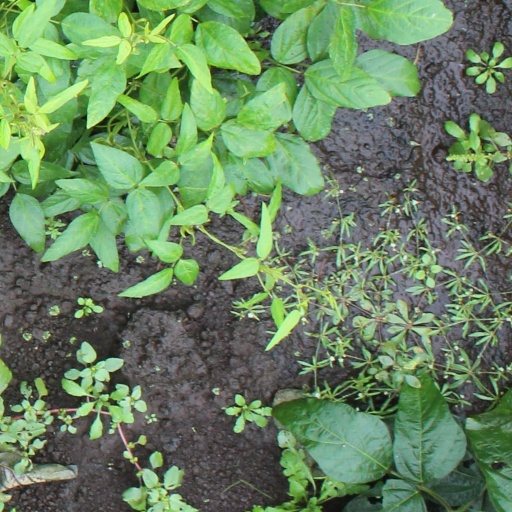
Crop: soybean